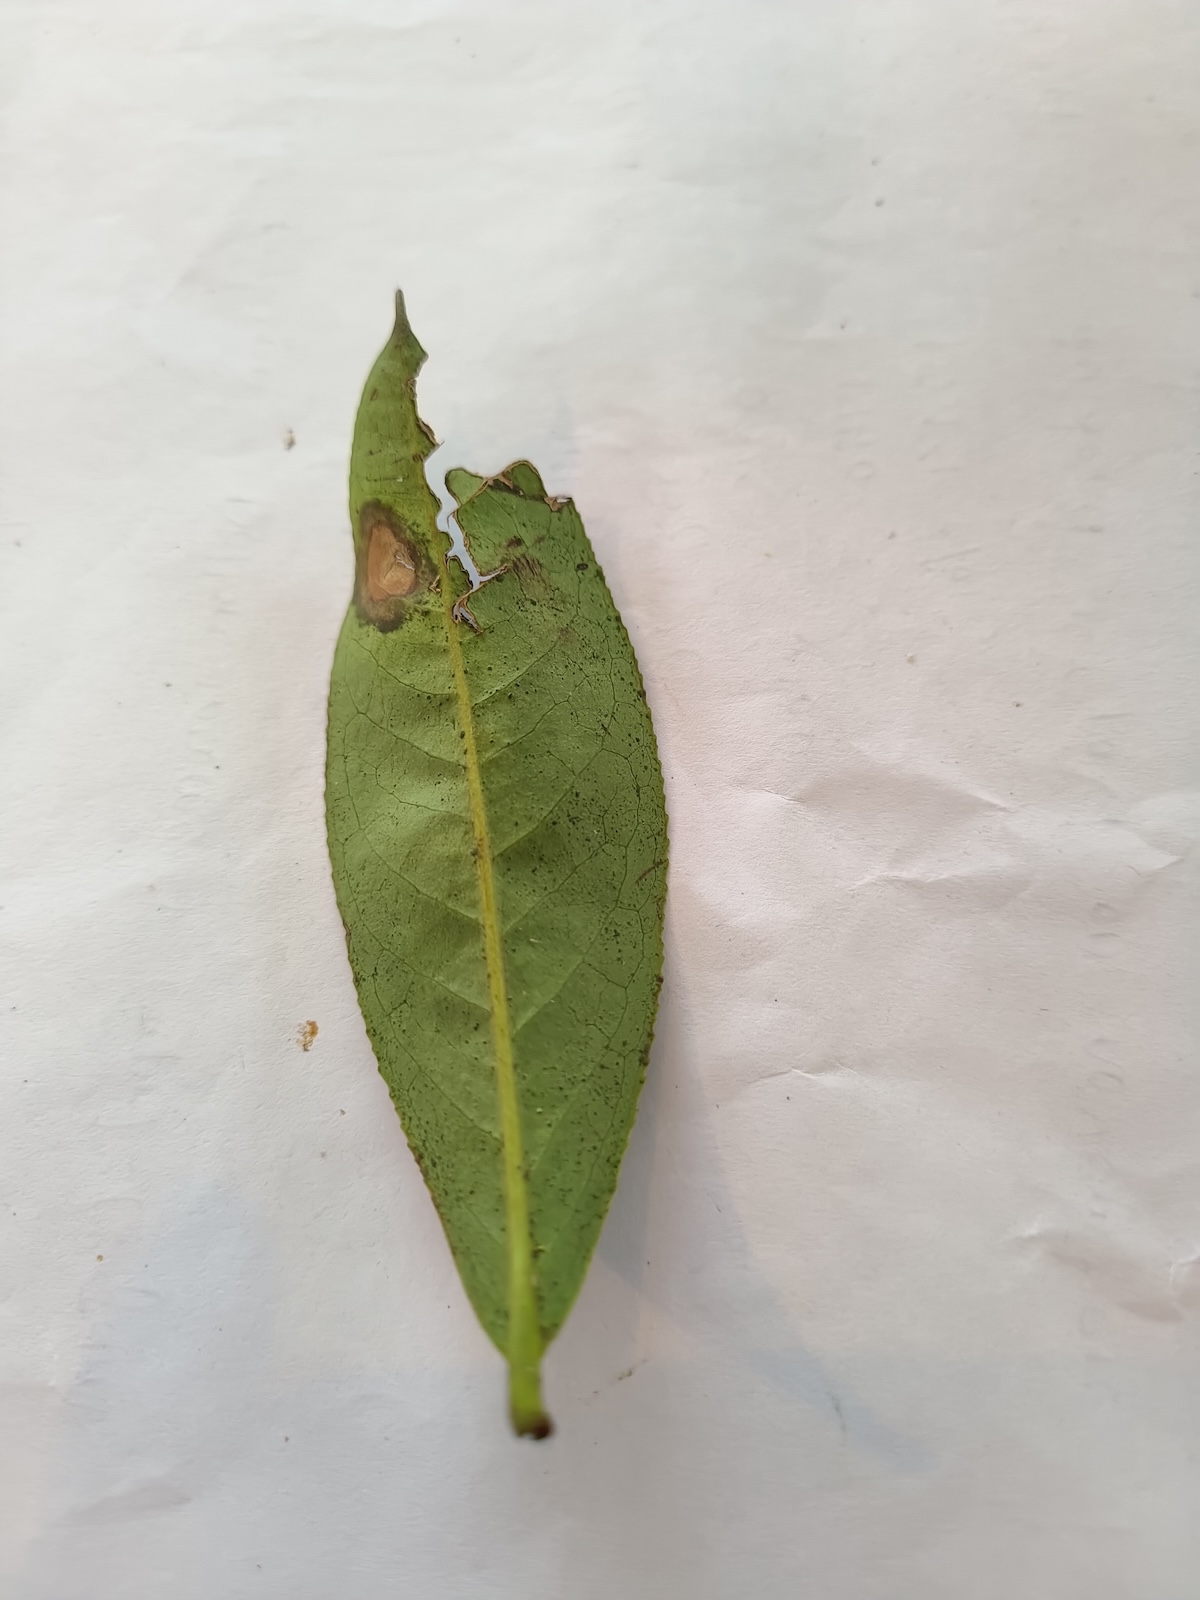
Label: Gray Blight